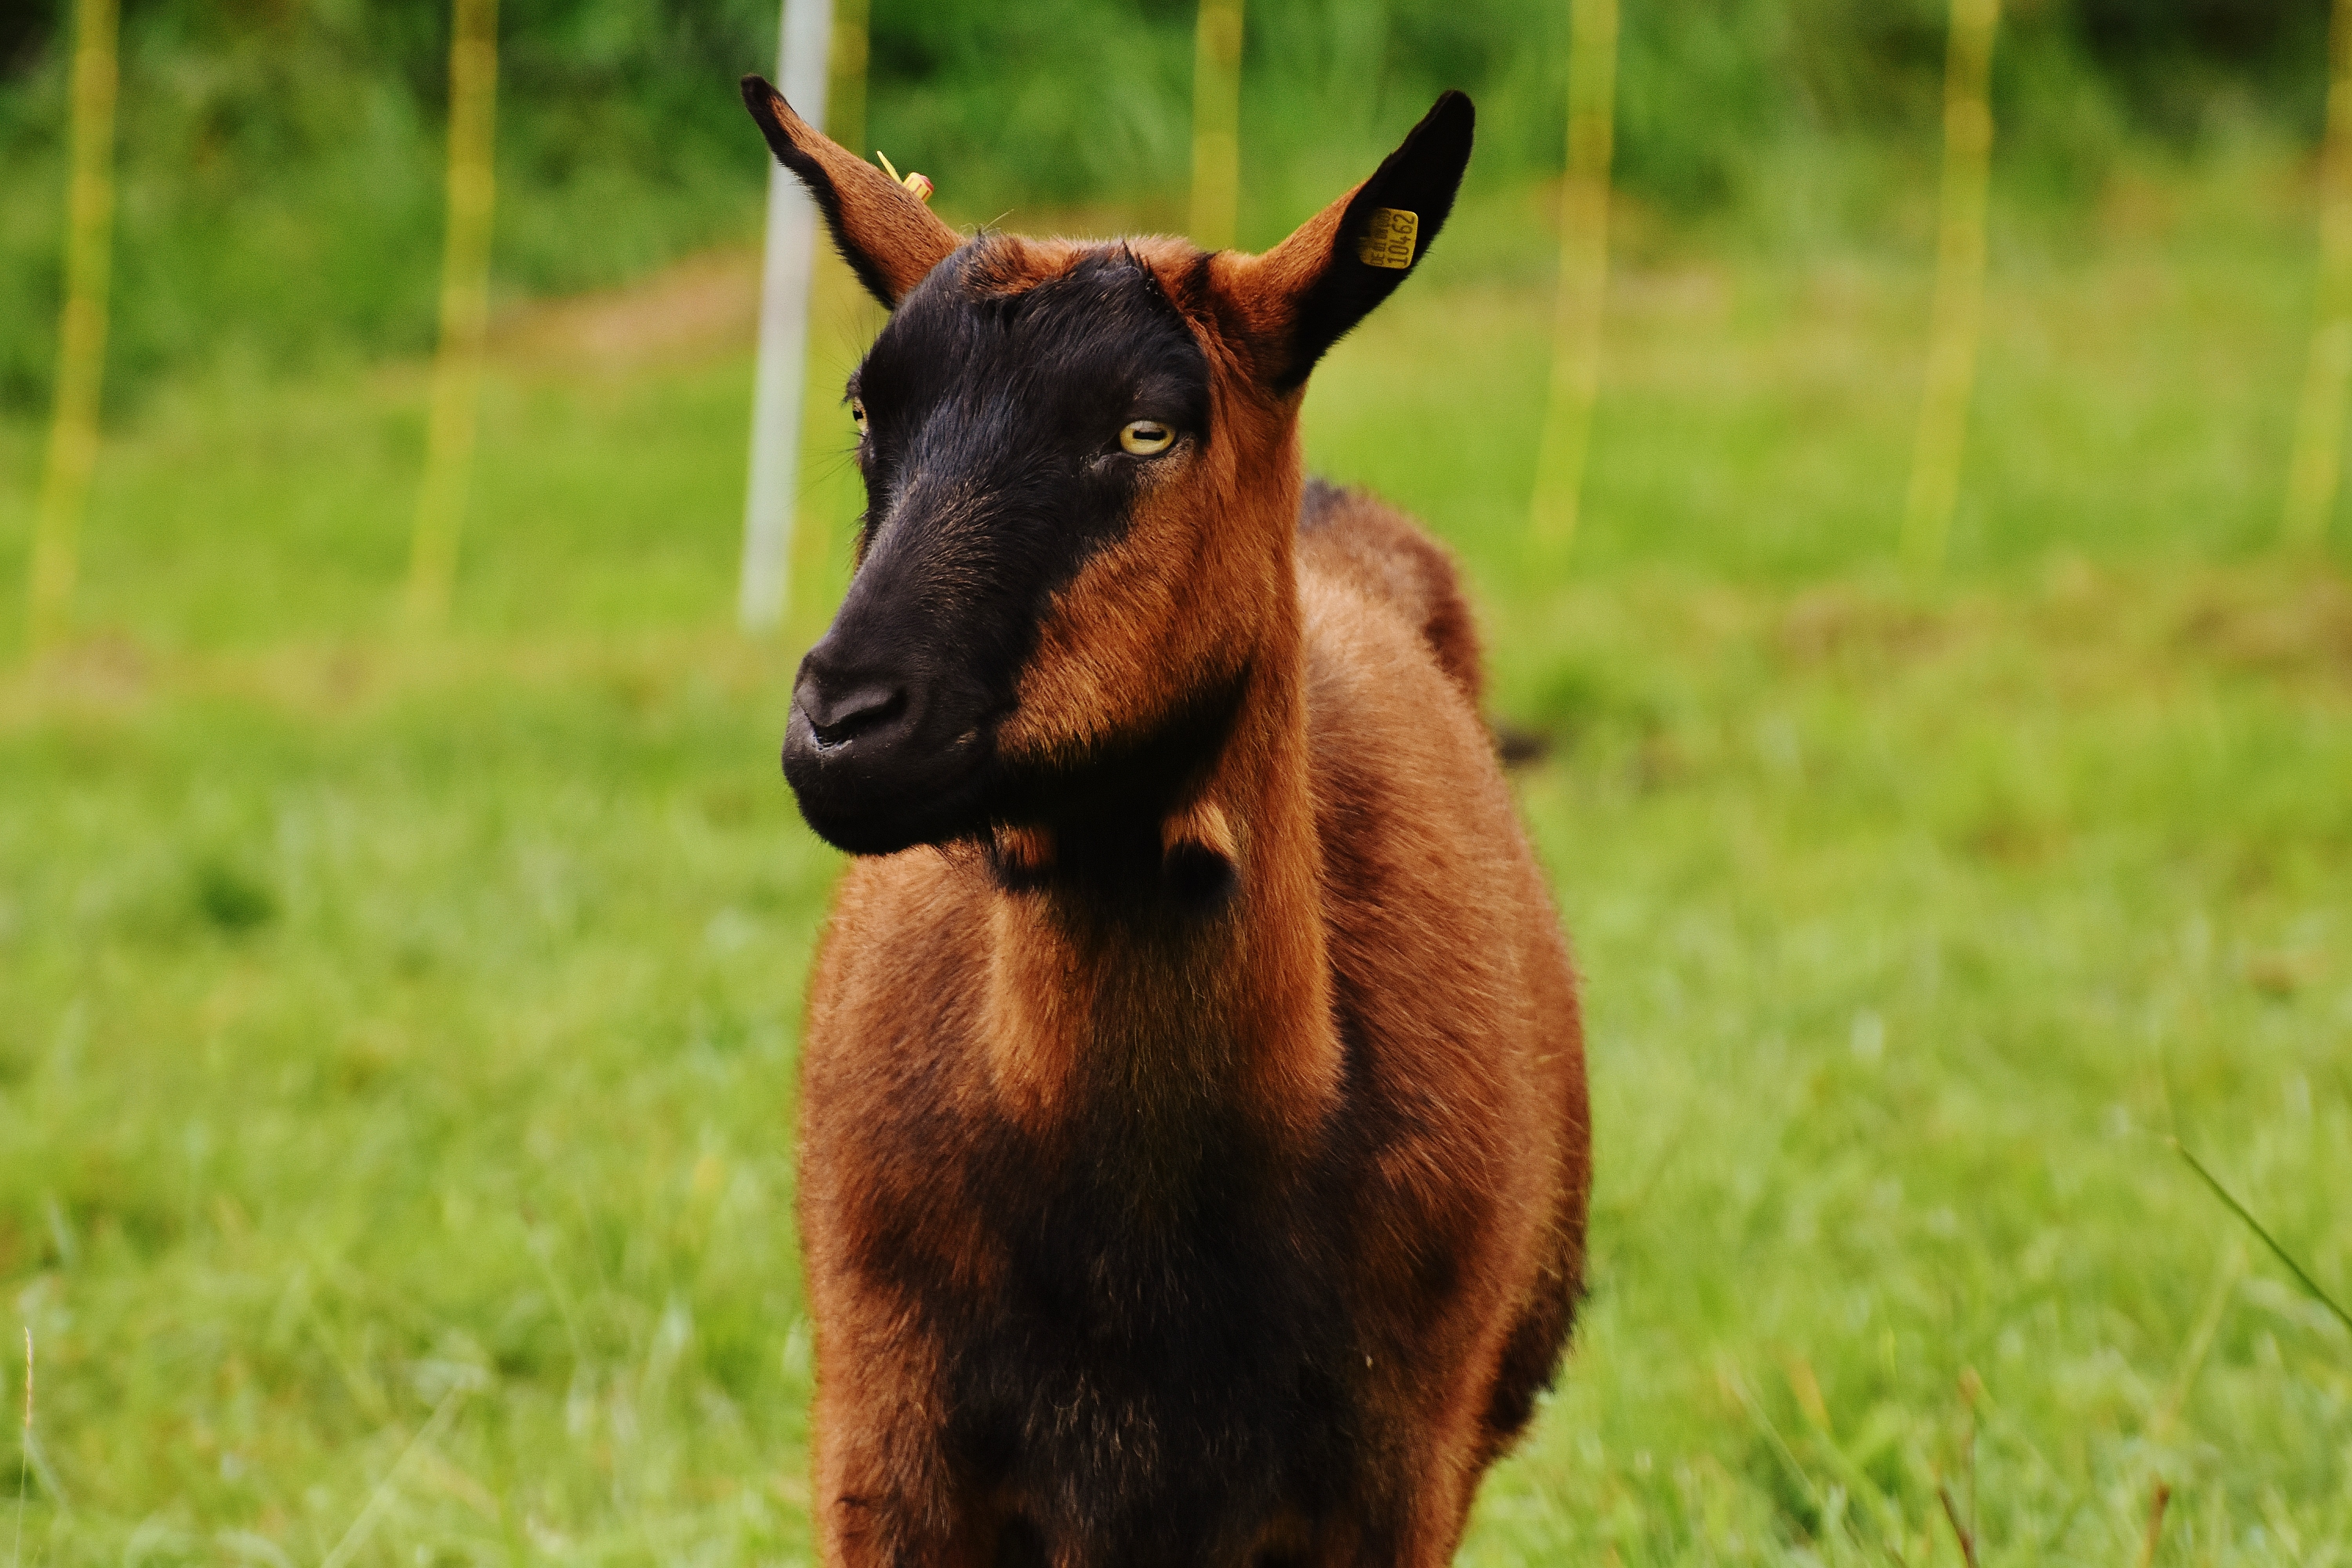
nature, grass, meadow, prairie, animal, wildlife, goat, pasture, grazing, mammal, wool, fauna, graze, goats, vertebrate, cattle like mammal, cow goat family